Echigo-Ōshima Station

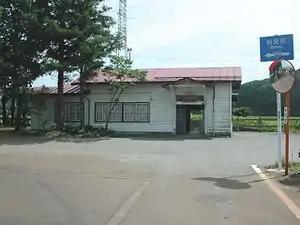
Echigo-Ōshima Station in August 2004

is a railway station in the village of Sekikawa, Niigata Prefecture, Japan, operated by East Japan Railway Company (JR East).